Croatian Peasant Party during World War II

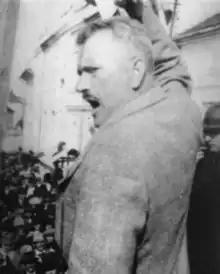
Josip Torbar talked to laeaders of the Independent State of Croatia on behalf of the HSS in 1941–1942

The HSS leadership loyal to Maček became increasingly active in late 1942 and early 1943 in response to Partisan military successes and political developments, especially the assembly of the Anti-Fascist Council for the National Liberation of Yugoslavia ("Antifašističko vijeće narodnog oslobođenja Jugoslavije", AVNOJ) and the ZAVNOH. Many HSS members became frustrated by Maček's policy of waiting and were increasingly joining the Partisans, especially in Dalmatia and the Croatian Littoral, but also in Lika and Slavonia where the HSS members feared that the war would end without an adequate armed force supporting Croatian national interests—similar to the situation in 1918 when the lack of any military at the end of the World War I proved detrimental to Croatian interests.